Nelly Arno

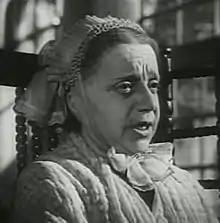
Nelly Arno in "Take My Life" (1947)

Nelly Aronowsky (15 July 1892 – September 1966), known professionally as Nelly Arno, was a German-born British theatre, film and radio actress.